History of Sacavém

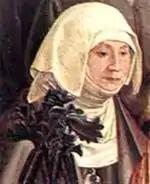
Queen Regent Leonor of Aragon.

At the end of the 1430s and the beginning of the following decade, due to the disagreements between Leonor of Aragon, the widowed queen (whom Edward I left in charge of the regency of the kingdom), and the infante Pedro, Duke of Coimbra, her brother-in-law, whom some social groups wanted to see at the head of the regency, during the minority of D. Afonso V, the region of Sacavém was the scene of intense diplomatic activity on the part of the co-regents. The Queen Regent established herself together with her children king Alfonso V, Crown Prince Ferdinand and the remaining Infantas in the town at the beginning of August 1439, and there are numerous royal documents signed in the locality; D. Pedro lived between Lisbon (where he maintained his residence) and Sacavém, in order to sign these documents.